World War I

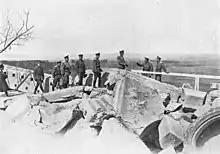
Tsar Nicholas II and Grand Duke Nikolaevich following the Russian capture of Przemyśl, the longest siege of the war.

Bulgaria declared war on Serbia on 14 October 1915, and joined in the attack by the Austro-Hungarian army under Mackensen's army of 250,000 that was already underway. Serbia was conquered in a little more than a month, as the Central Powers, now including Bulgaria, sent in 600,000 troops in total. The Serbian army, fighting on two fronts and facing certain defeat, retreated into northern Albania. The Serbs suffered defeat in the Battle of Kosovo. Montenegro covered the Serbian retreat toward the Adriatic coast in the Battle of Mojkovac on 6–7 January 1916, but ultimately the Austrians also conquered Montenegro. The surviving Serbian soldiers were evacuated to Greece. After the conquest, Serbia was divided between Austro-Hungary and Bulgaria.